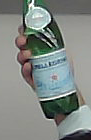
Product: sanpellegrino_water